Jagodina

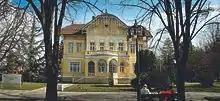
Museum of Naive and Marginal Art

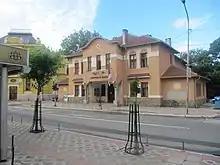
National museum of Jagodina

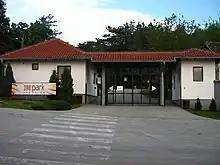
Zoo park in Jagodina

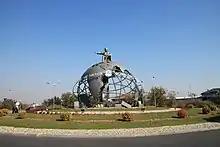
Monument dedicated to Jovanča, a literary figure from the works of Branislav Nušić

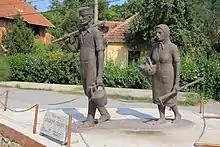
Monument dedicated to Serbian peasant, Jagodina

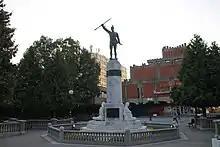
Monument of victims of the Balkan Wars and World War I

When the Aqua Park and Zoo opened, the tourism rate in Jagodina started to rise exponentially. More attractions were added in order to increase tourism. In April 2015, a new artificial waterfall was opened in the park "Potok". It was constructed in only twelve days, spanning the height of twelve meters. It is one of the longest waterfalls in Serbia, and it cost around 7 million dinars to complete. Jagodina attracted around 500,000 people in 2014 and 2015, and that number is expected to increase in the future. Besides those attractions, the city has a stadium and a sport centre, which provide space for sporting events.